Canonical hours

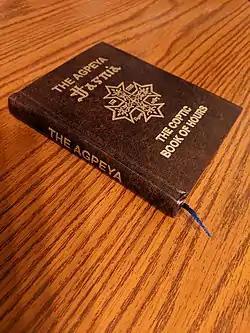
The Agpeya is a breviary used in Oriental Orthodox Christianity to pray the canonical hours at fixed prayer times during the day.

The diurnal offices or daytime offices (Ecclesiastical Latin: ) are the canonical hours during the day. Interpretation of their number and identity varies.